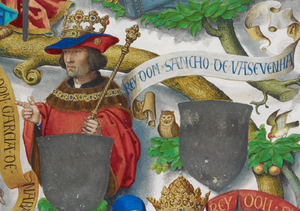
Sanche Guillaume, fils cadet de Guillaume Sanche et d’Urraca de Navarre, succéda à son frère Bernard Guillaume de Gascogne comme duc de Gascogne et comte de Bordeaux du 25 décembre 1009 jusqu'à sa mort, le 4 octobre 1032.